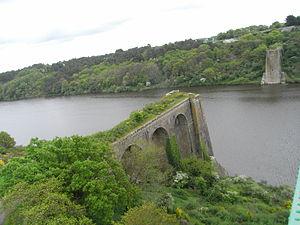
Ancien pont de La Roche-Bernard (Morbihan - Bretagne - France) sur la Vilaine.
Cette liste des ponts les plus longs de France présente une liste de ponts de France possédant une portée supérieure à 100 mètres ou une longueur totale supérieure à 500 mètres.
La Roche-Bernard [la ʁɔʃ bɛʁnaʁ] est une commune française, chef-lieu du canton de La Roche-Bernard, située dans le département du Morbihan et la région Bretagne. Elle fait partie des douze communes de l'intercommunalité Arc Sud Bretagne et de l'arrondissement de Vannes.
L'estuaire de la Vilaine est le dernier parcours de ce fleuve qui court de la Mayenne jusqu'à l'océan Atlantique où elle se jette dans le Mor braz, entre la commune de Billiers sur la rive droite côté nord et la commune de Pénestin sur la rive gauche côté sud, dans le département du Morbihan. L'estuaire est aujourd'hui fermé par le barrage d'Arzal, puis il s'élargit nettement entre la commune de Muzillac sur la rive droite, et le bourg de Tréhiguier au nord-est de Pénestin sur la rive gauche.